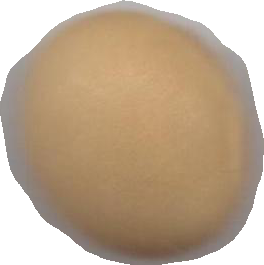
Variety: Dega